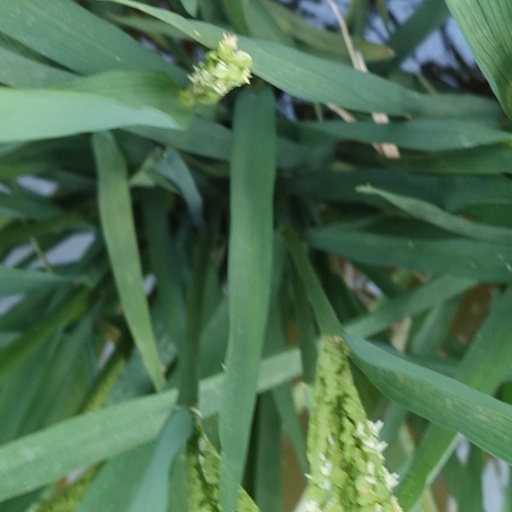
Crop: rice